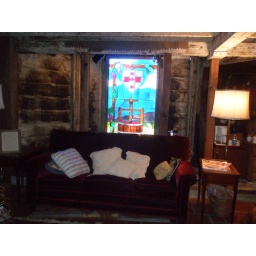
The stained glass window in the "wine cellar" suite depicts wine-making.